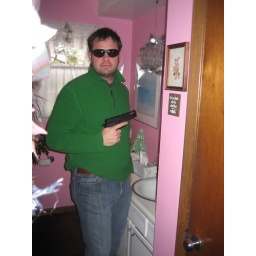
Tough man in gay pink bathroom